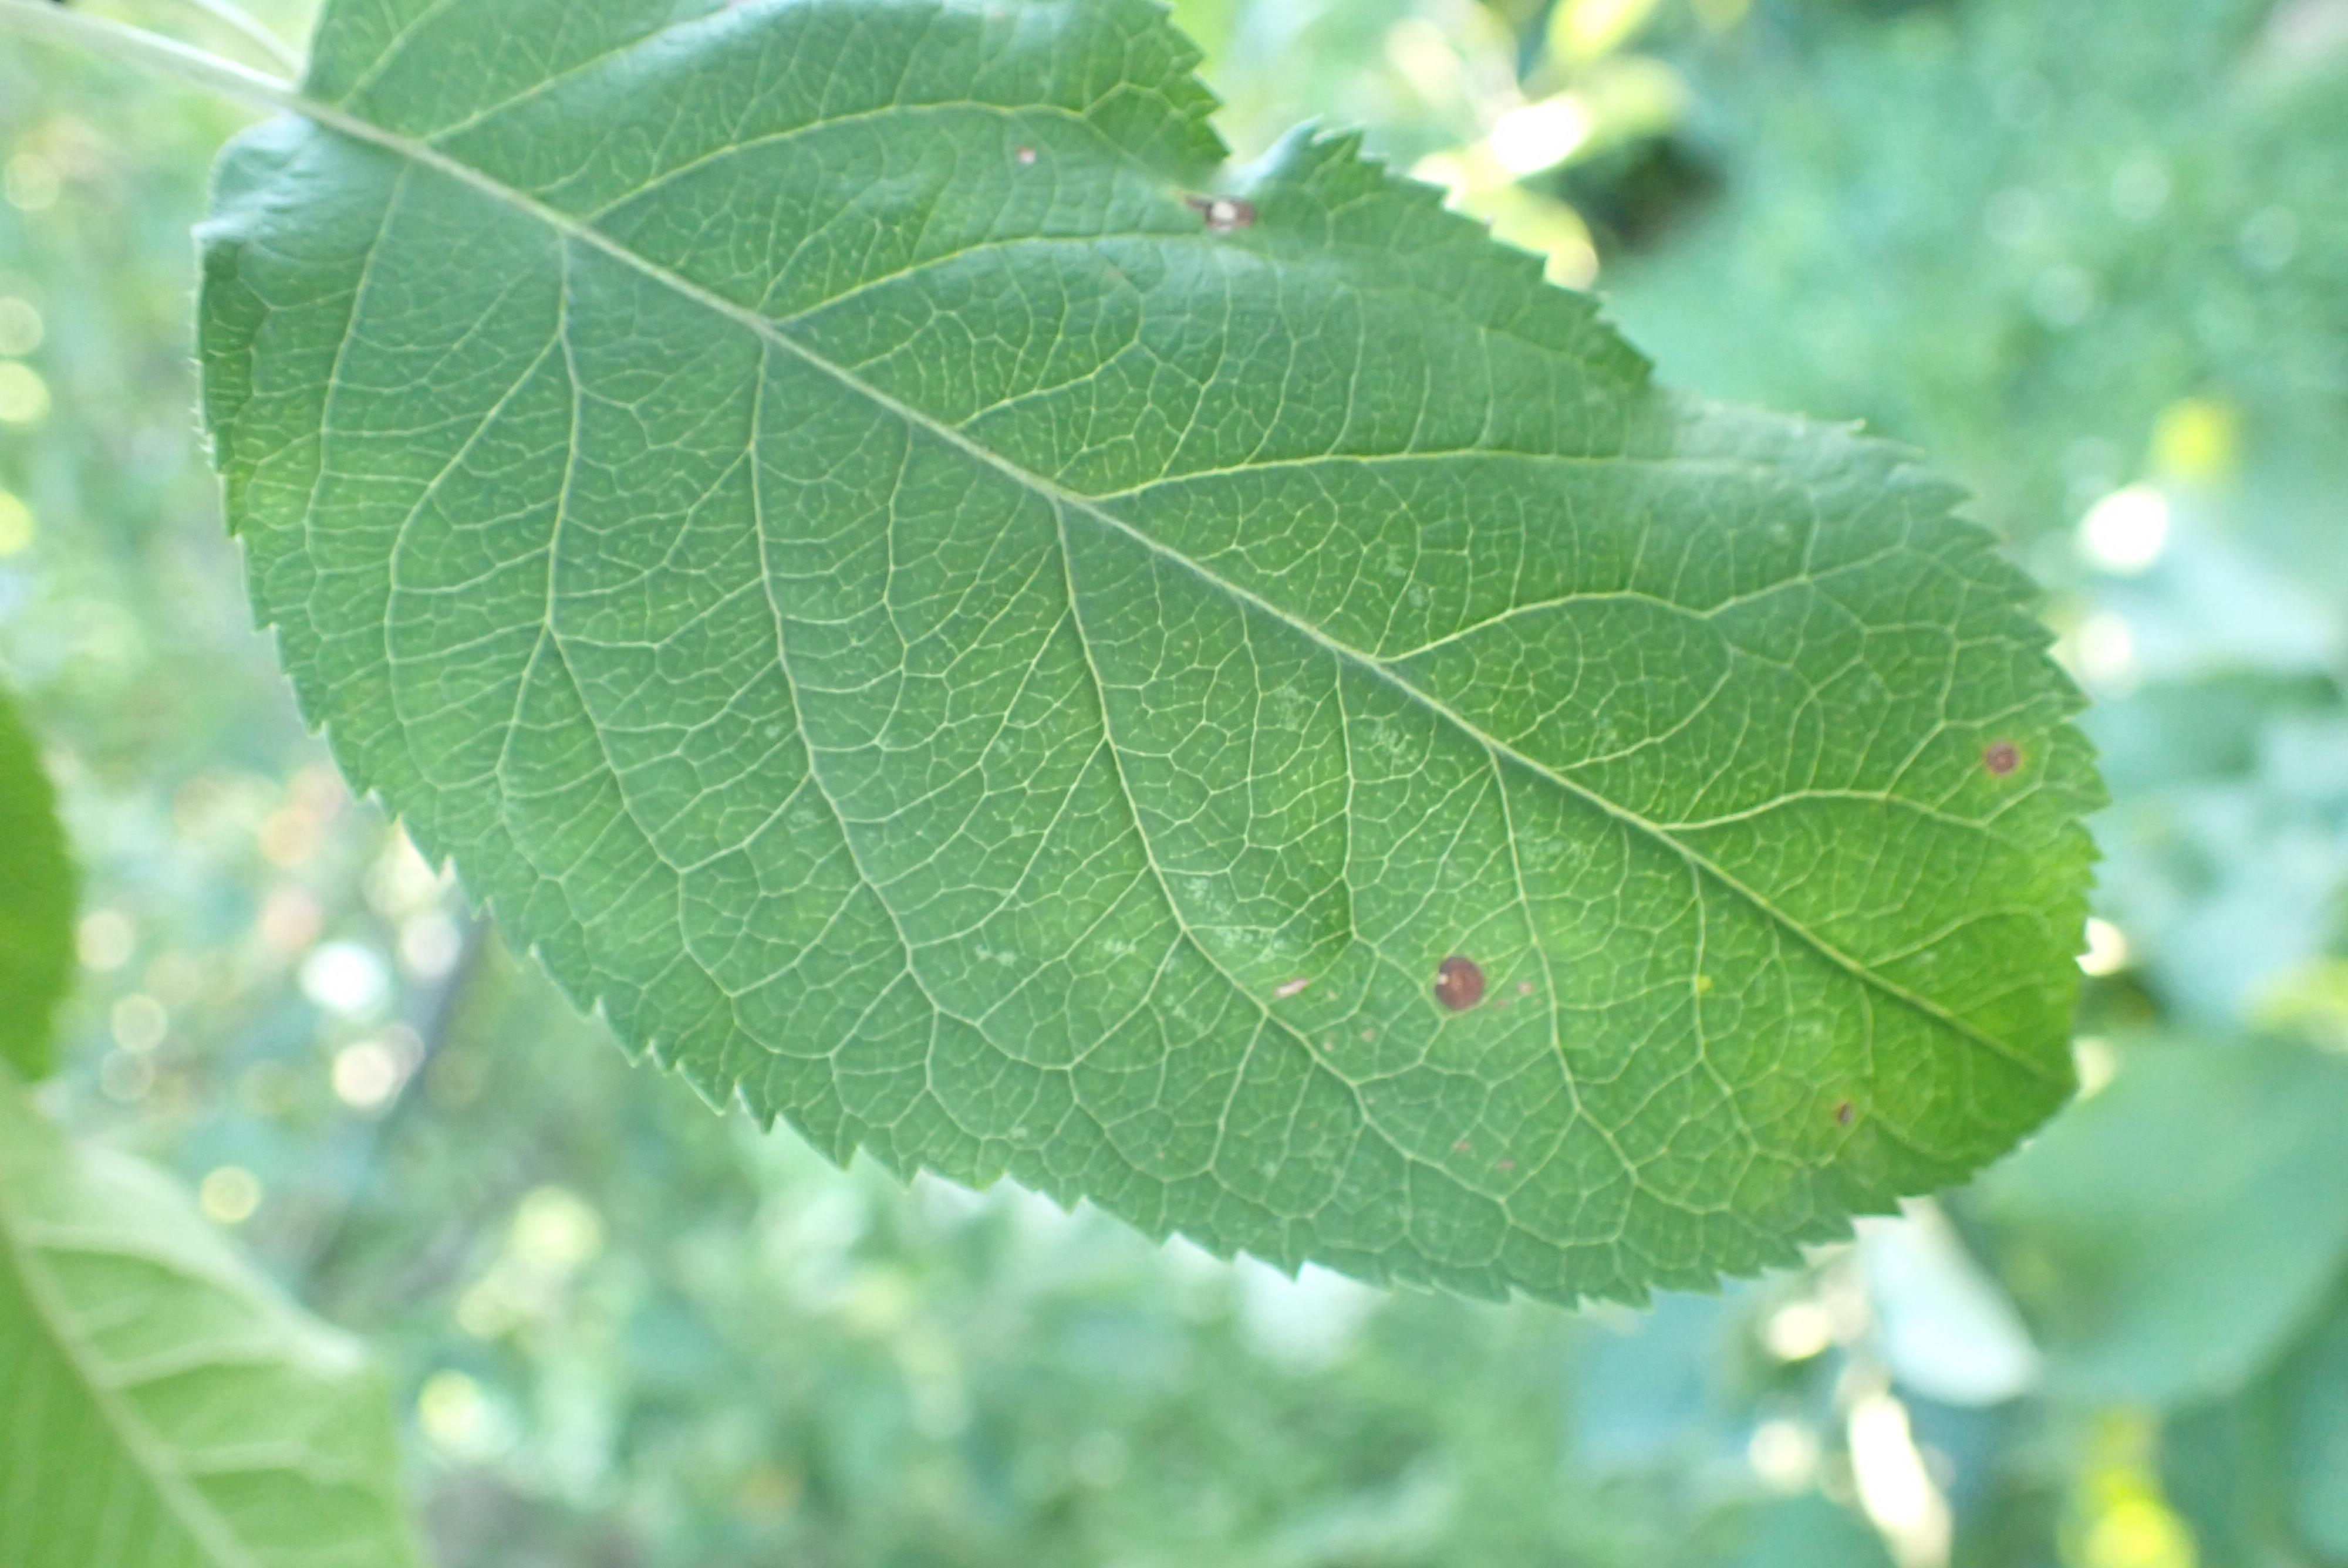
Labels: frog_eye_leaf_spot